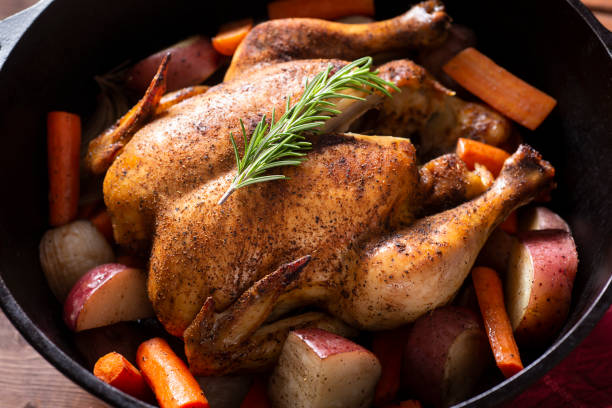
Label: roast_chicken